Sufi Ruhaniat International

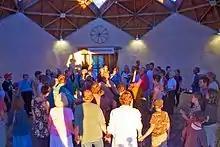
A 'Dances of Universal Peace ' session, a particular concentration of the Sufi Ruhaniat Order.

The Dances of Universal Peace are simple, meditative, joyous, multi-cultural, circle dances that use sacred phrases, chants, music, and movements from the many traditions of the earth to touch the spiritual essence within ourselves and others. Based on the work begun in the late 1960s by Murshid Samuel L. Lewis, they promote peace and integration within individuals and groups worldwide. There are no performers nor audience – new arrivals and old hands form the circle together.